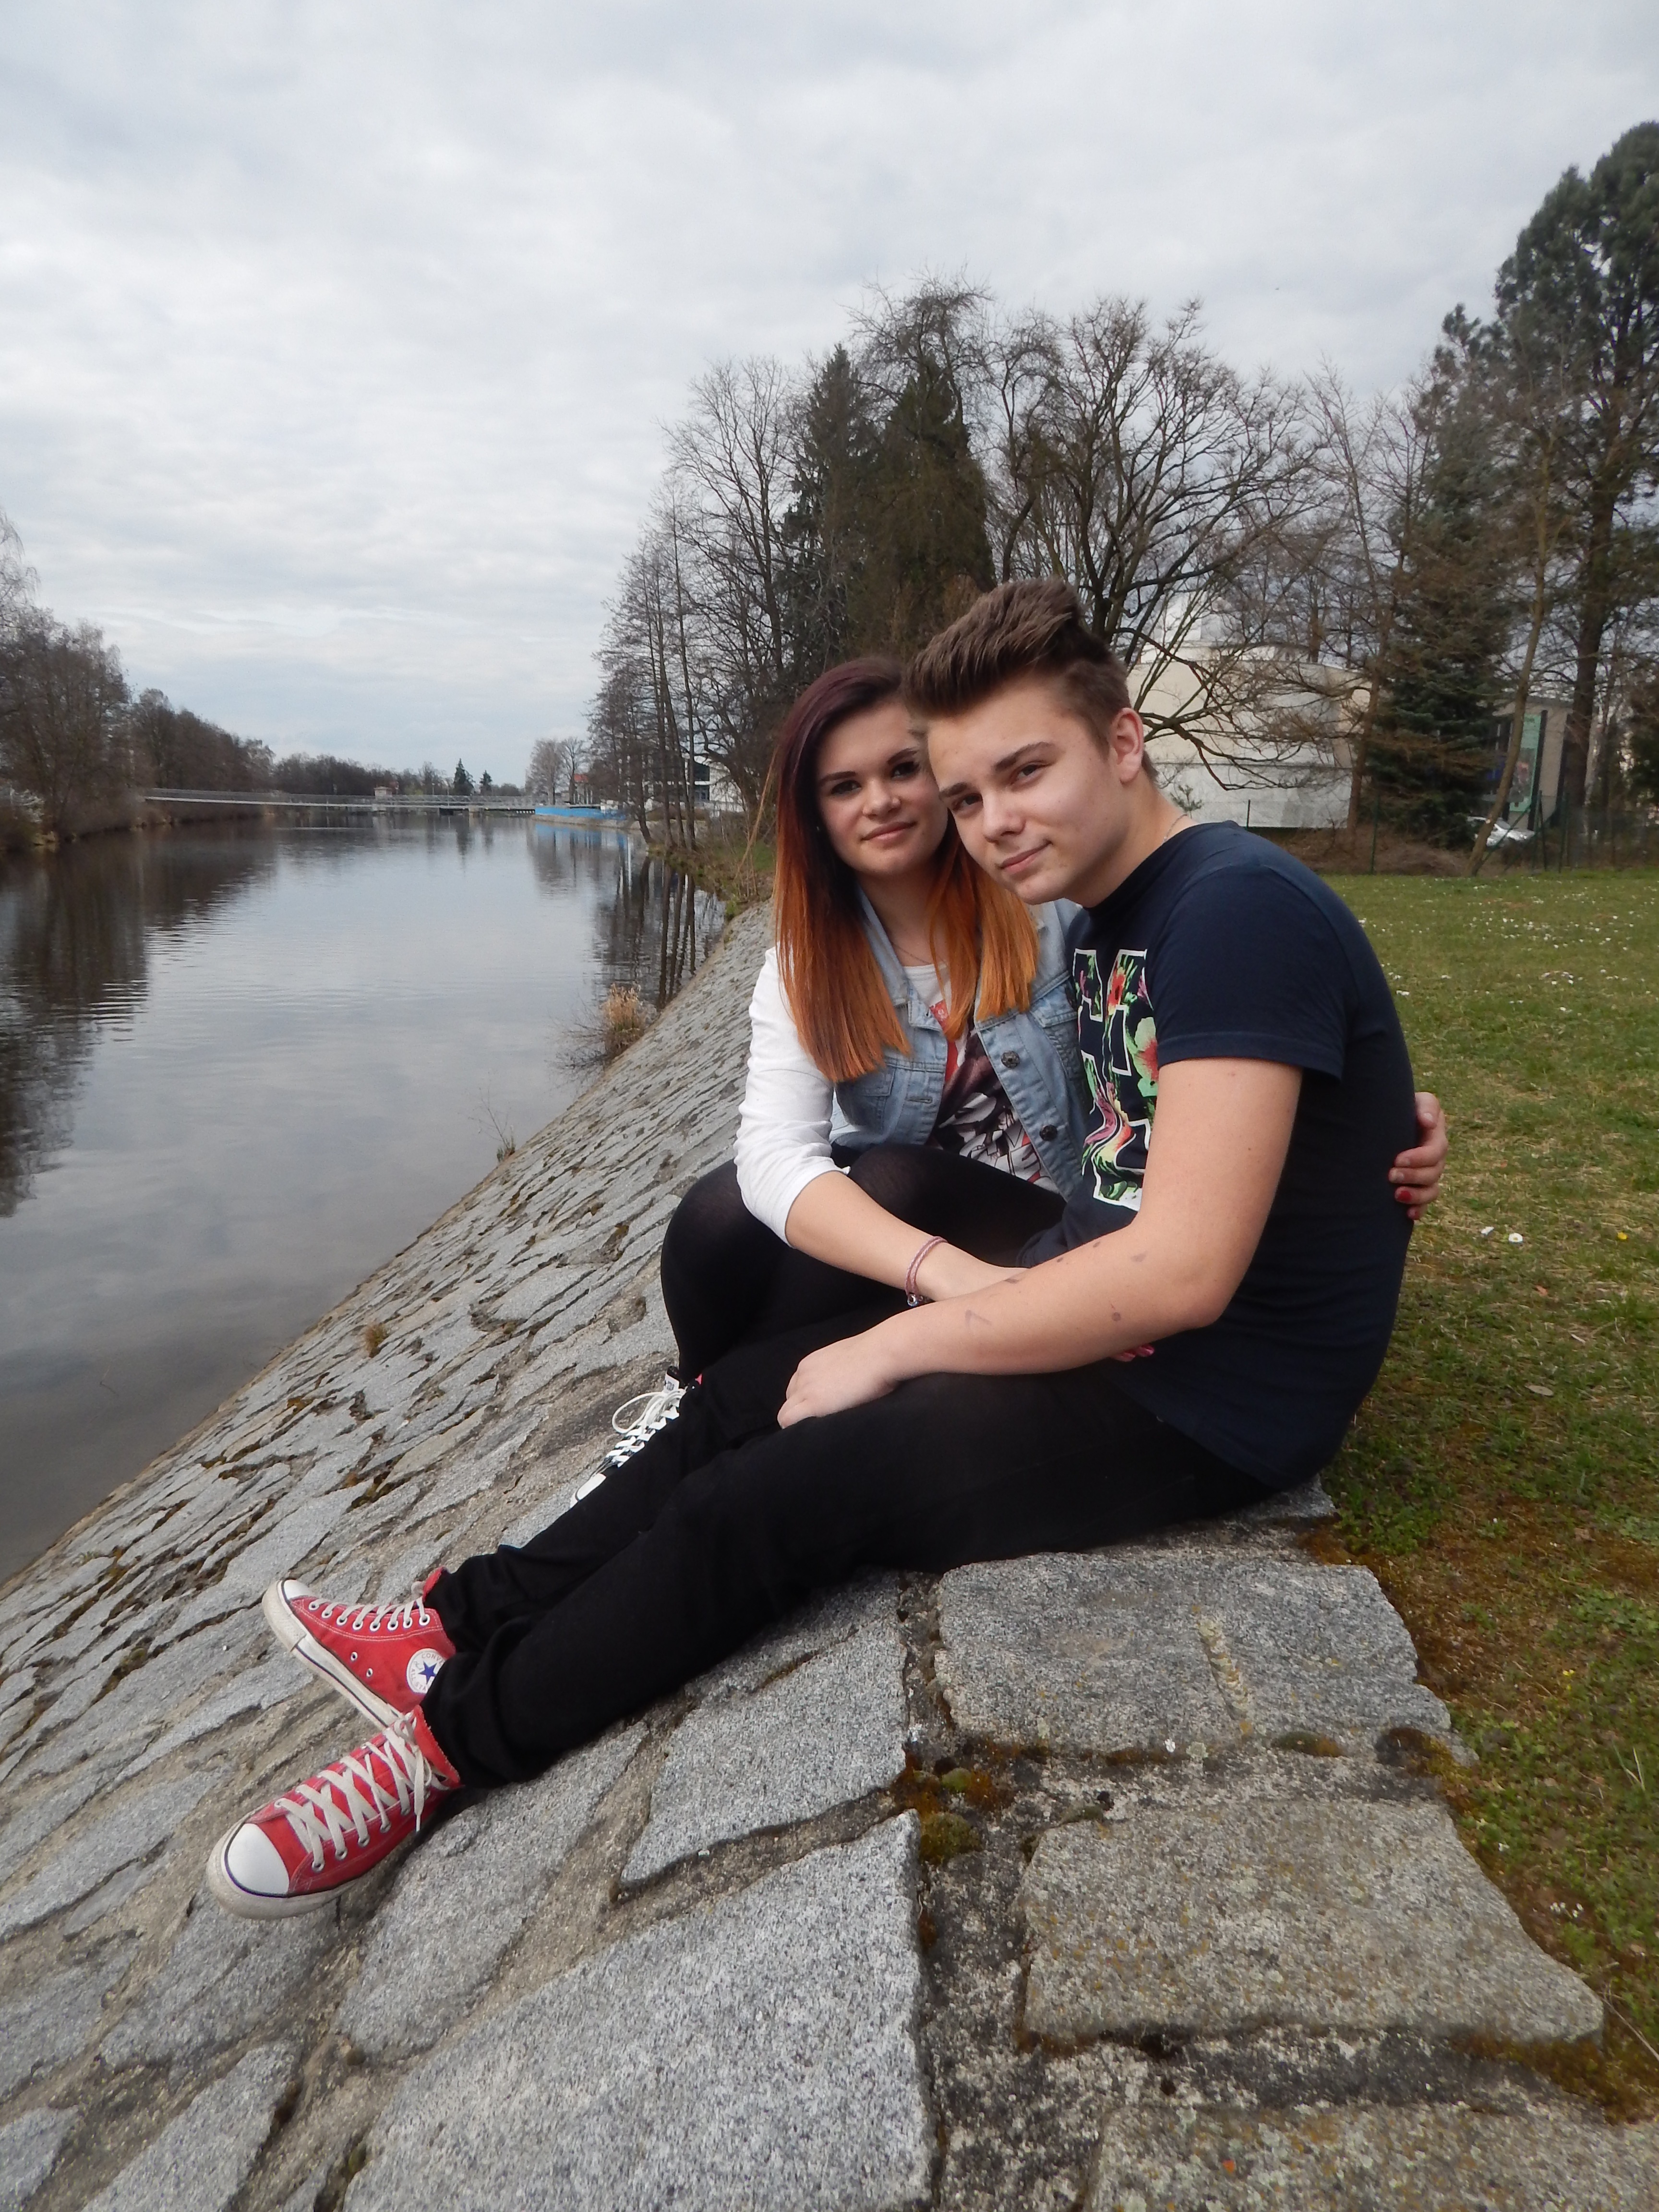
nature, person, girl, woman, boy, river, leg, love, spring, sitting, season, photograph, beauty, photo shoot, human positions